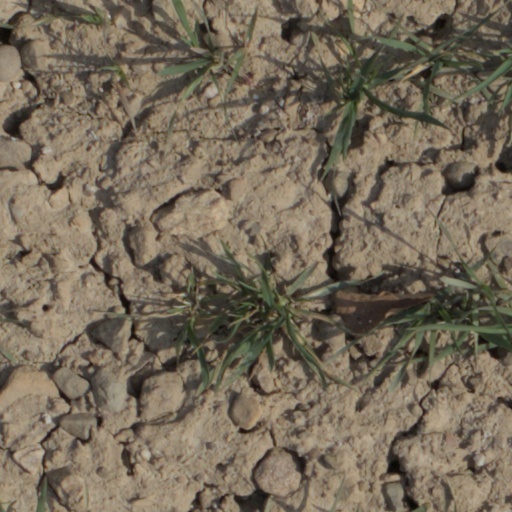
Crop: wheat